Grace Schools

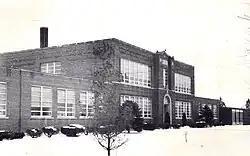

Grace Schools is a co-educational school founded in Gbagada, Lagos, Nigeria in the year 1968. The school is divided into four sections: the Nursery, the Primary, Secondary School and the Pre-University.